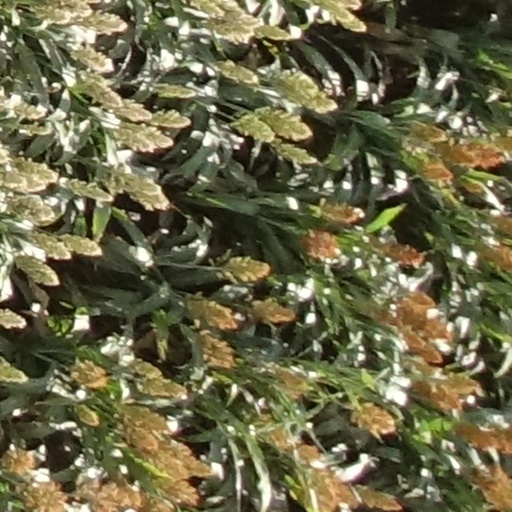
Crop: sorghum